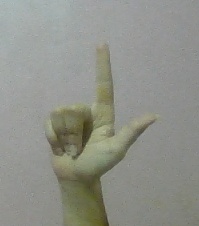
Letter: laam